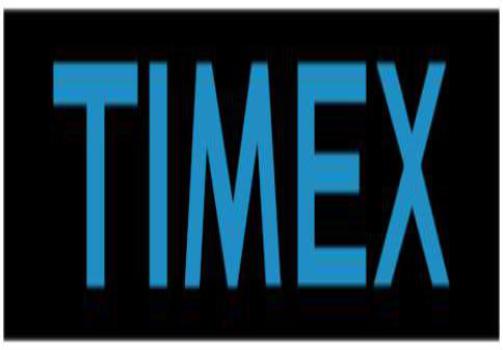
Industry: Clothes